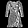
Label: Dress